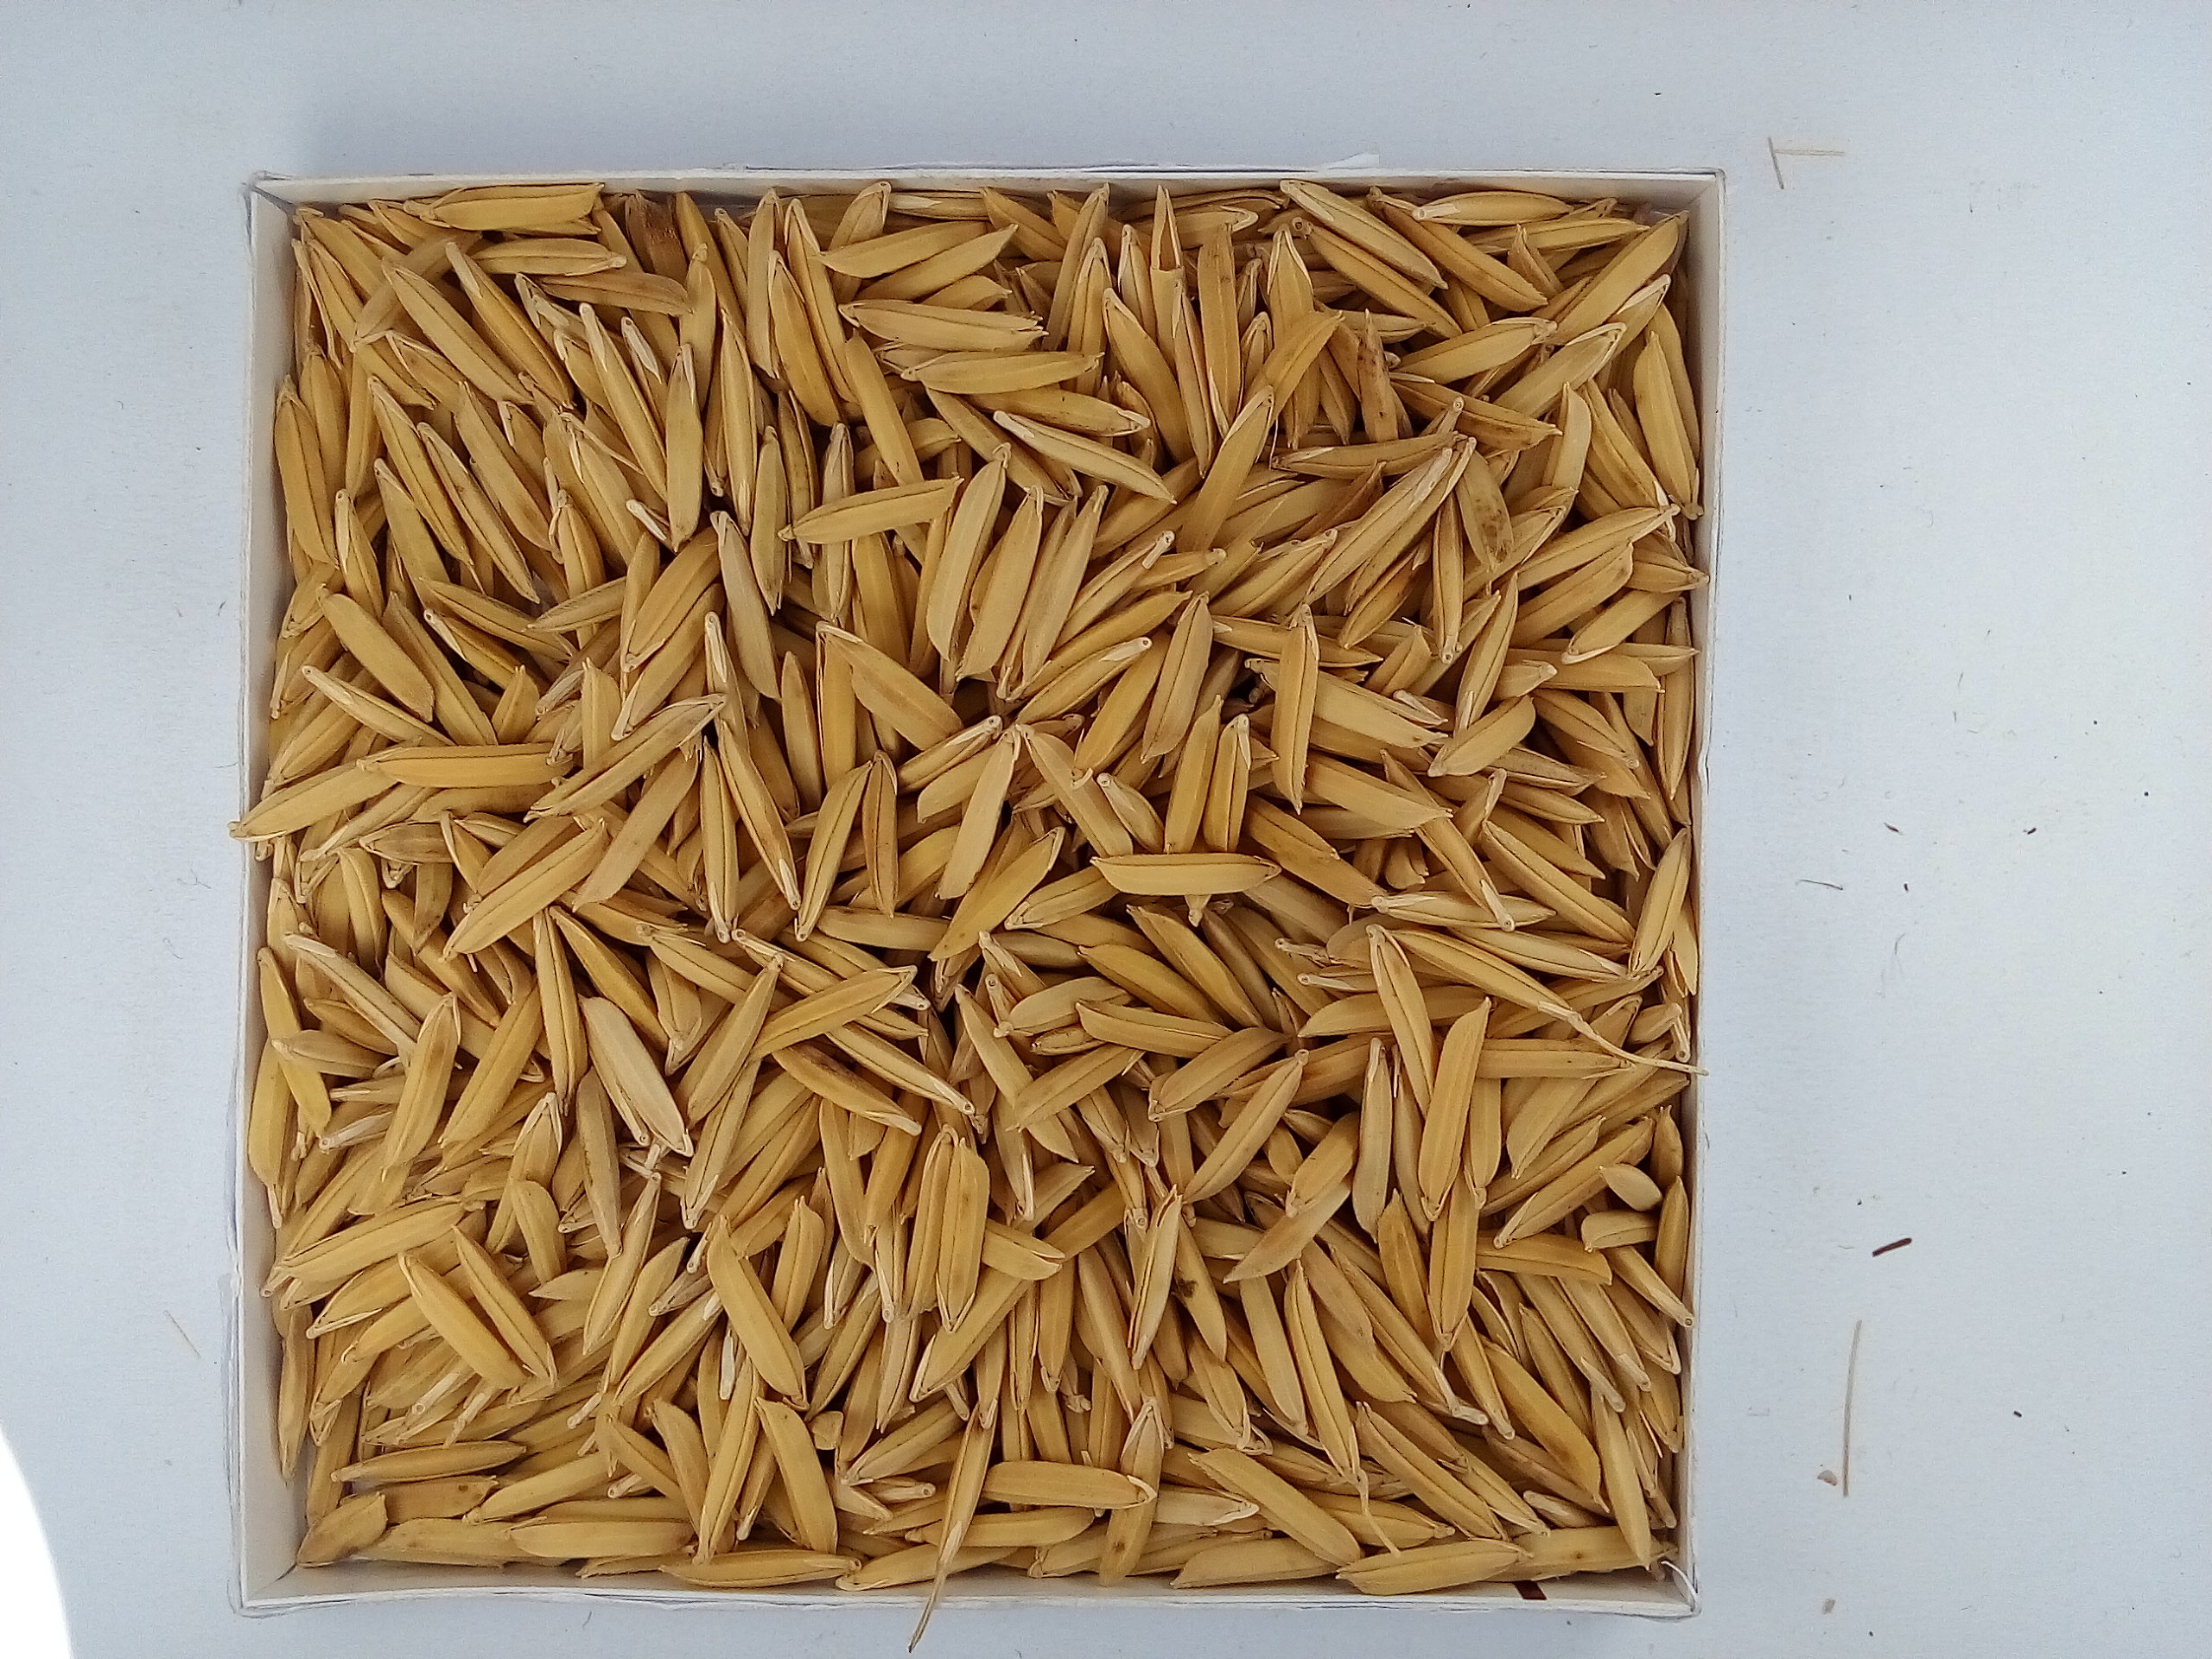
Rice seed variety: Unknown